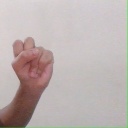
अक्षर: स